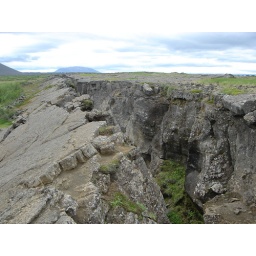
There's a small lake with hot water in here...